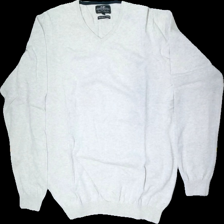
View: front
Type: Sweater
Category: Men
Brand: Hamton Republic (Kappahl)
Colors: Beige, White, Grey
Material: 100% cotton
Cut: V-collar
Size: L
Price range: 50-100
Recommended usage: Reuse